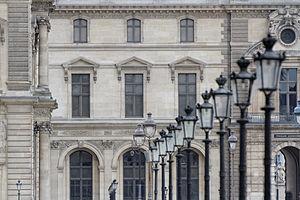
Le palais du Louvre à Paris.
Cet article présente l'histoire et les événements significatifs concernant l'éclairage des rues à Paris, en France.